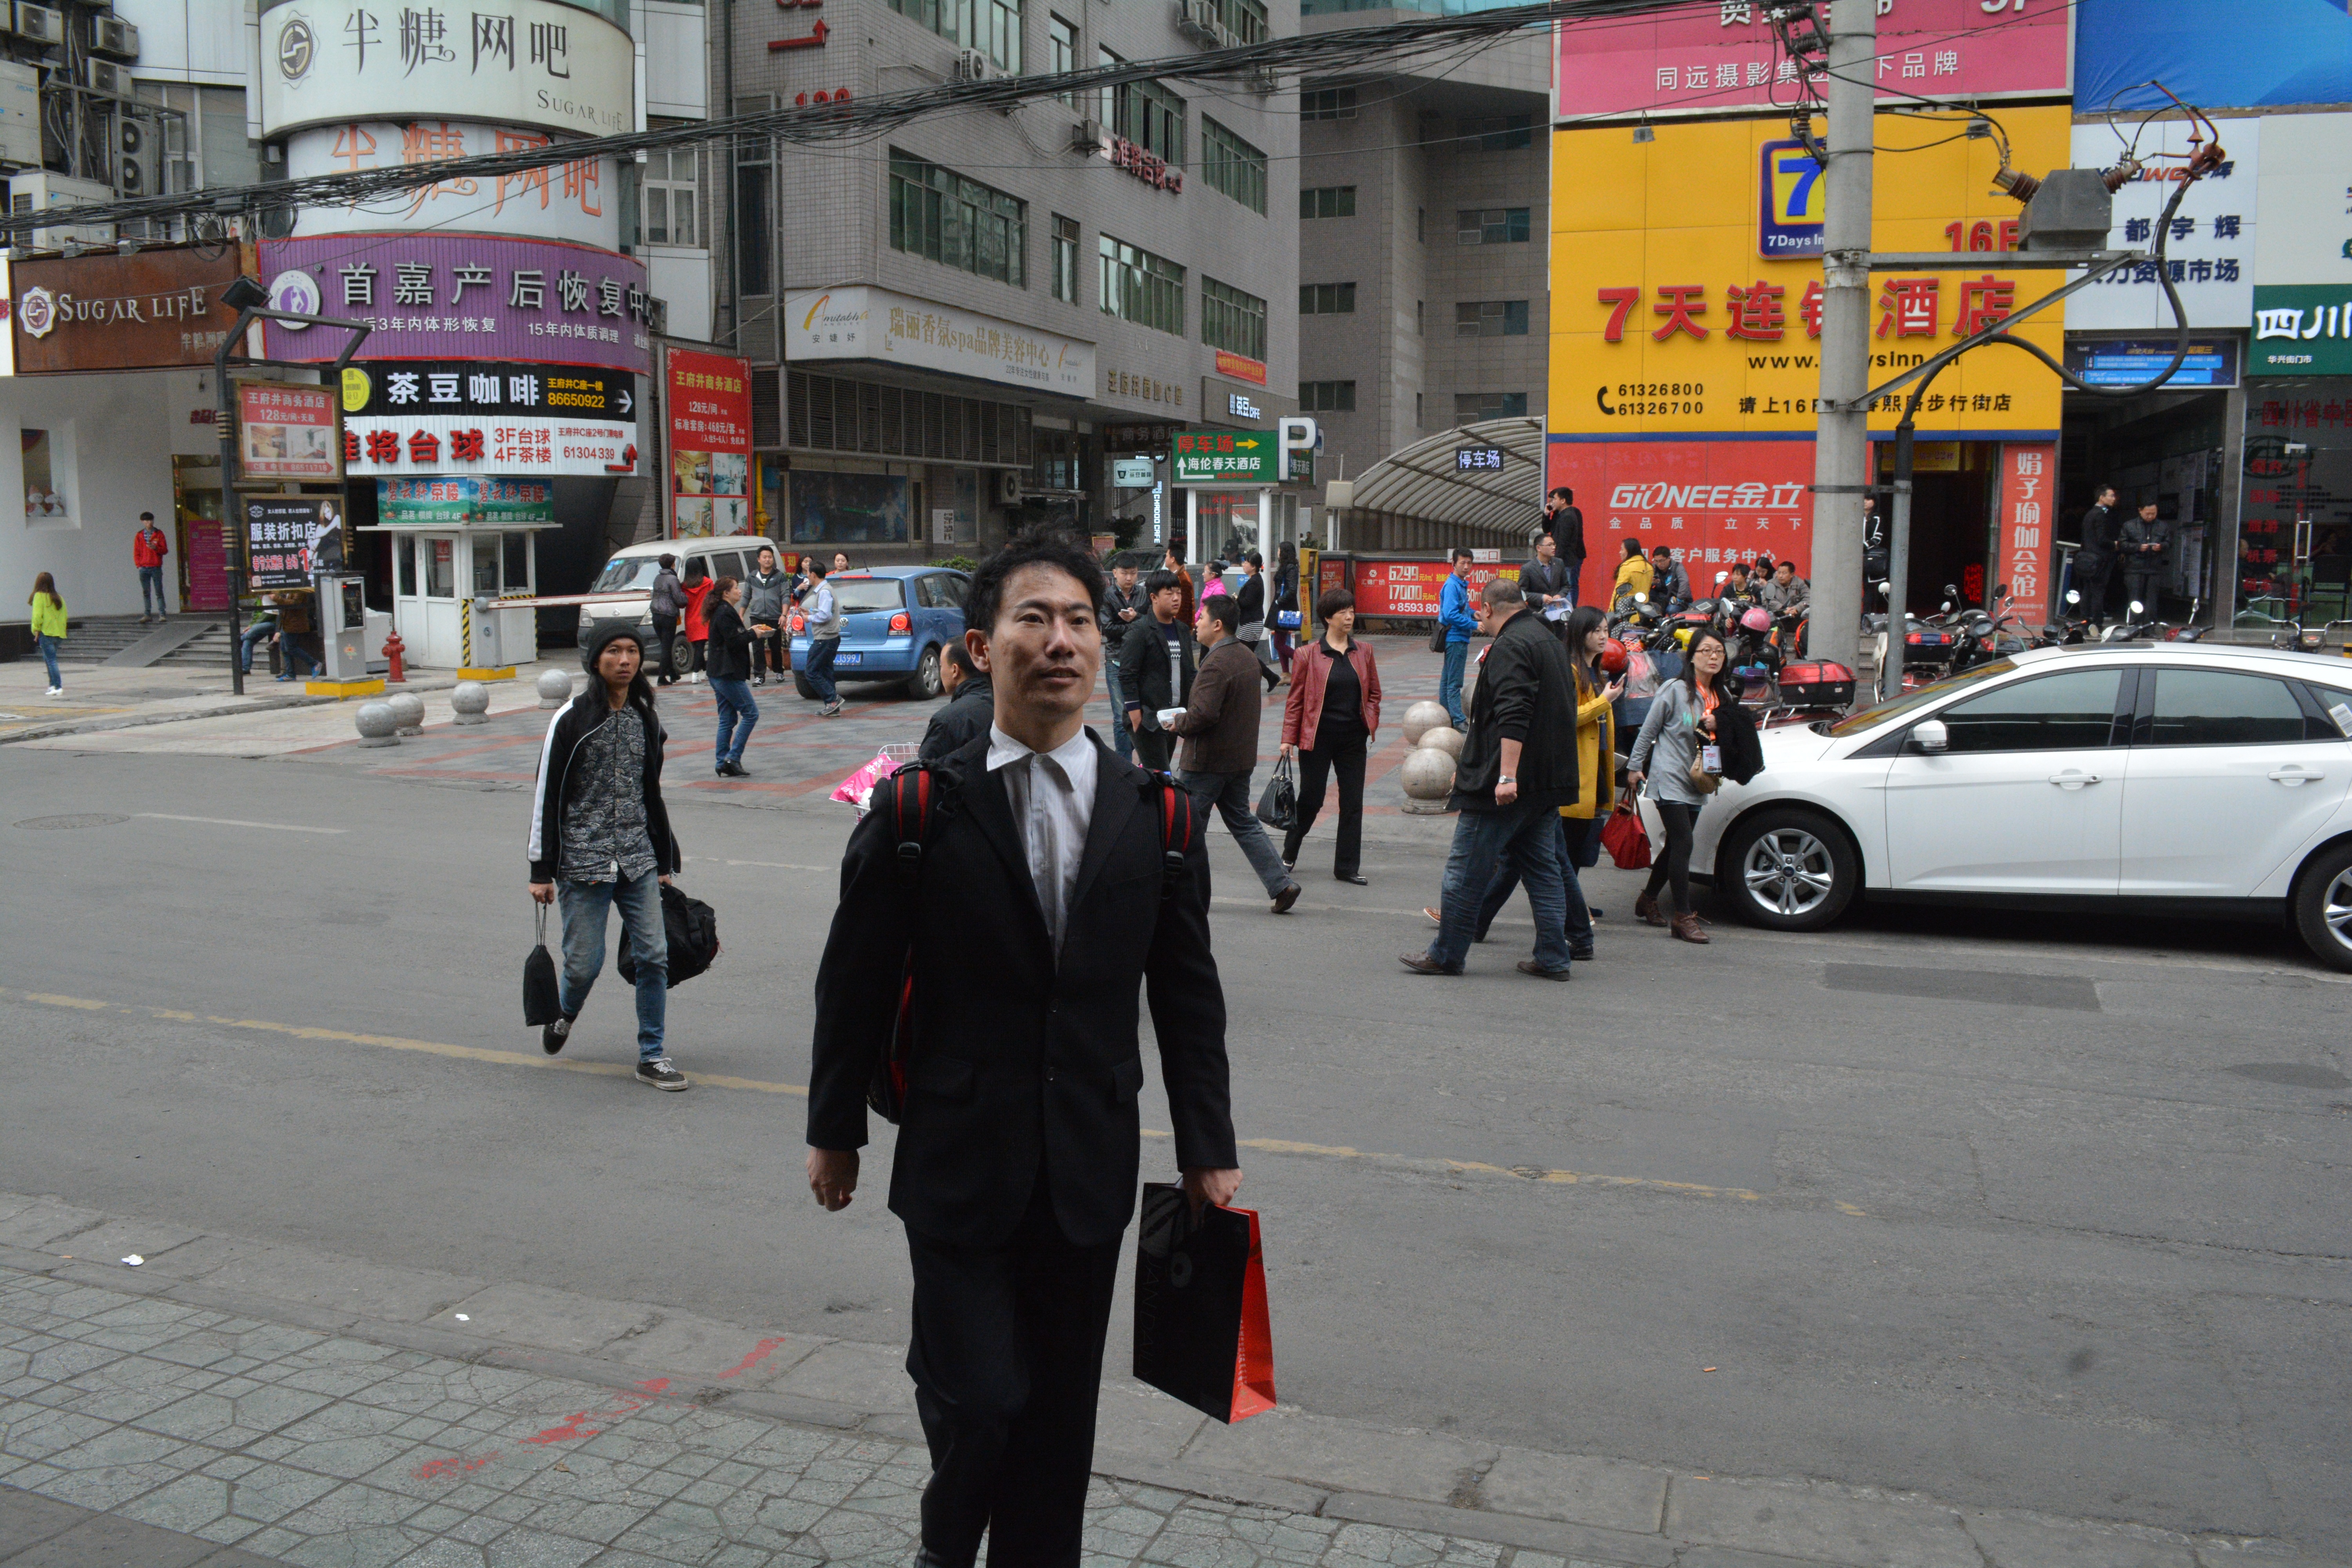
pedestrian, road, street, vehicle, lane, infrastructure